Edward Montagu, Viscount Hinchingbrooke

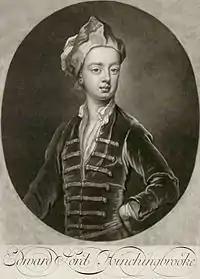
Lord Hinchingbrooke at age 8

Edward Richard Montagu, Viscount Hinchingbrooke (7 July 1692 – 3 October 1722) was a British Army officer and politician who sat in the House of Commons from 1713 to 1722.